Surrender at Ozora

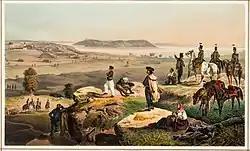
The Croatian army marching near the lake Balaton towards Székesfehérvár by Franz Xaver Zalder

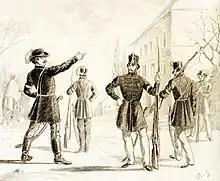
Hungarian national guards Bellony

Roth reached Ozora on 2 October and Káloz on 3 October. One of his battalions occupied Tác, and two Soponya. If Roth had not spent his time at Pincehely with petty revenge, he could have arrived in Székesfehérvár on 3 October. In that case, the inhabitants of the town would hardly have rebelled, and the Croatian division, united with the garrison, would have been able to follow the retreating Jelačić unhindered. As a result of the fact that, as mentioned above, the Hungarian commanders, with the help of the popular uprising, national guards and hussars, by intercepting the messengers and transports, cut off all communication between Roth's army and the outside world, the Croatian forces only realised on 4 October that Josip Jelačić's main army had been defeated and had retreated westwards, leaving them to their fate. Roth and Philippovich, having been informed of Jelačić's failure, did not think for a moment of taking the battle against the Hungarians, and decided to retreat on the same day. Jelačić, defeated at Pákozd on 29 September, chose the route to Vienna because the Hungarian uprising in his rear made it very hard for him to return to Croatia. This was also the case for Roth and Philippovich, but they had no alternative to escape; they could not go west because the Hungarian main army was in their way, so the two major generals had to lead their army home by the same route they had taken to Székesfehérvár.